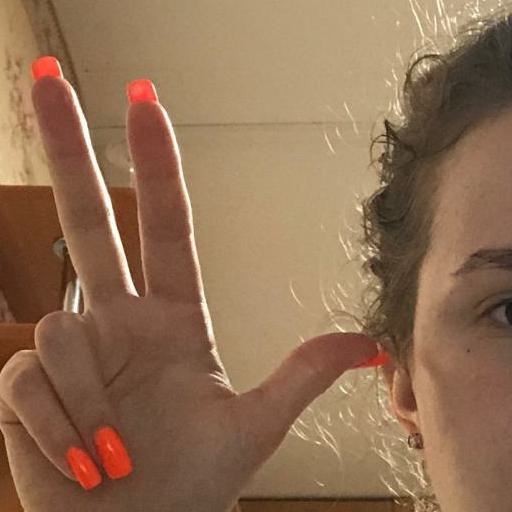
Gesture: three2